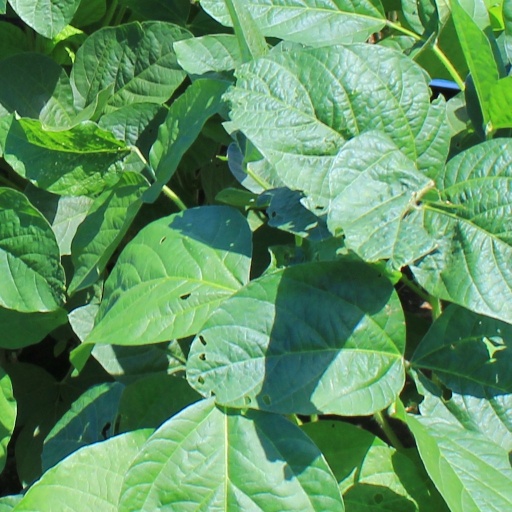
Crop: soybean